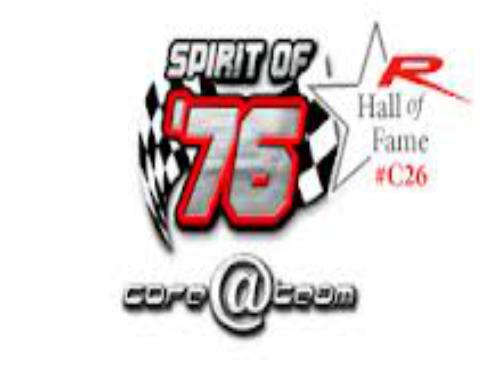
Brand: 76
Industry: Clothes